Lha Charitable Trust

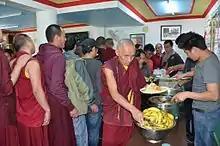
Lha Community Soup Kitchen

To address the problem of limited access to both clean water and nutritious food in the local community, Lha initiated the Community Soup Kitchen Project in 2009. On 6 July 2011, Lha officially opened its soup kitchen in the Ahimsa House venue—it was the first soup kitchen in Dharamsala and provides low-cost, nutritious meals, and clean water to Tibetan refugees (those who cannot afford the nominal fee receive the same services at no cost). In order to fund the monthly cost of the soup kitchen, Lha has partnered with St. Paul's Episcopal Church in Fayetteville, Arkansas, United States (U.S.). In 2011, the church received pledges that amounted to US$1,200 per month and the subsequent goal was to increase this amount to US$2,000 to completely cover the monthly cost of the soup kitchen.